13th Composite Anti-Aircraft Regiment, Royal New Zealand Artillery

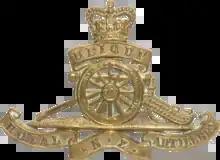
Cap badge of the Royal New Zealand Artillery

The 13th Composite Anti-Aircraft Regiment, Royal New Zealand Artillery was a territorial air defence regiment of the New Zealand Army. The regiment was formed in 1948 and disbanded in 1956, with its heavy battery being transferred to the newly formed 12th Heavy Anti-Aircraft Regiment.